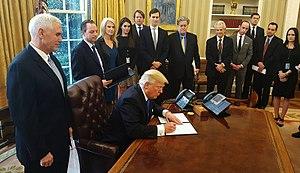
Le Dakota Access Pipeline, ou Bakken pipeline, est un projet de pipeline long de 1 825 km, aux États-Unis, dans les états de l'Illinois et du Dakota du Nord. En majeure partie construit, il est controversé quant à sa nécessité, ses effets potentiels sur l'environnement et ses effets sur le changement climatique. Un certain nombre d'Amérindiens s'y sont opposés pour son passage près de la réserve indienne de Standing Rock.